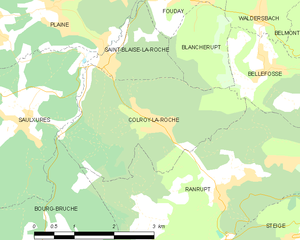
Carte des communes françaises